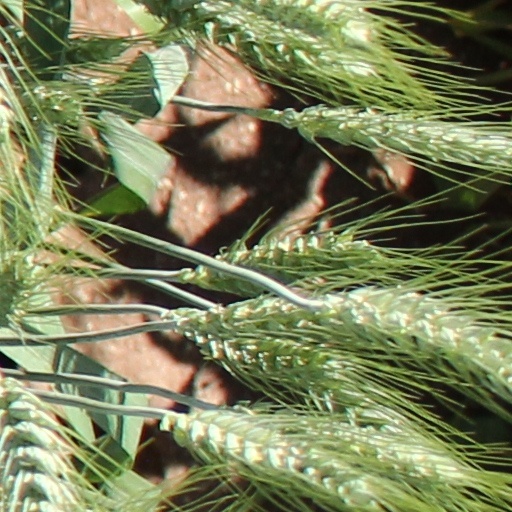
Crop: wheat